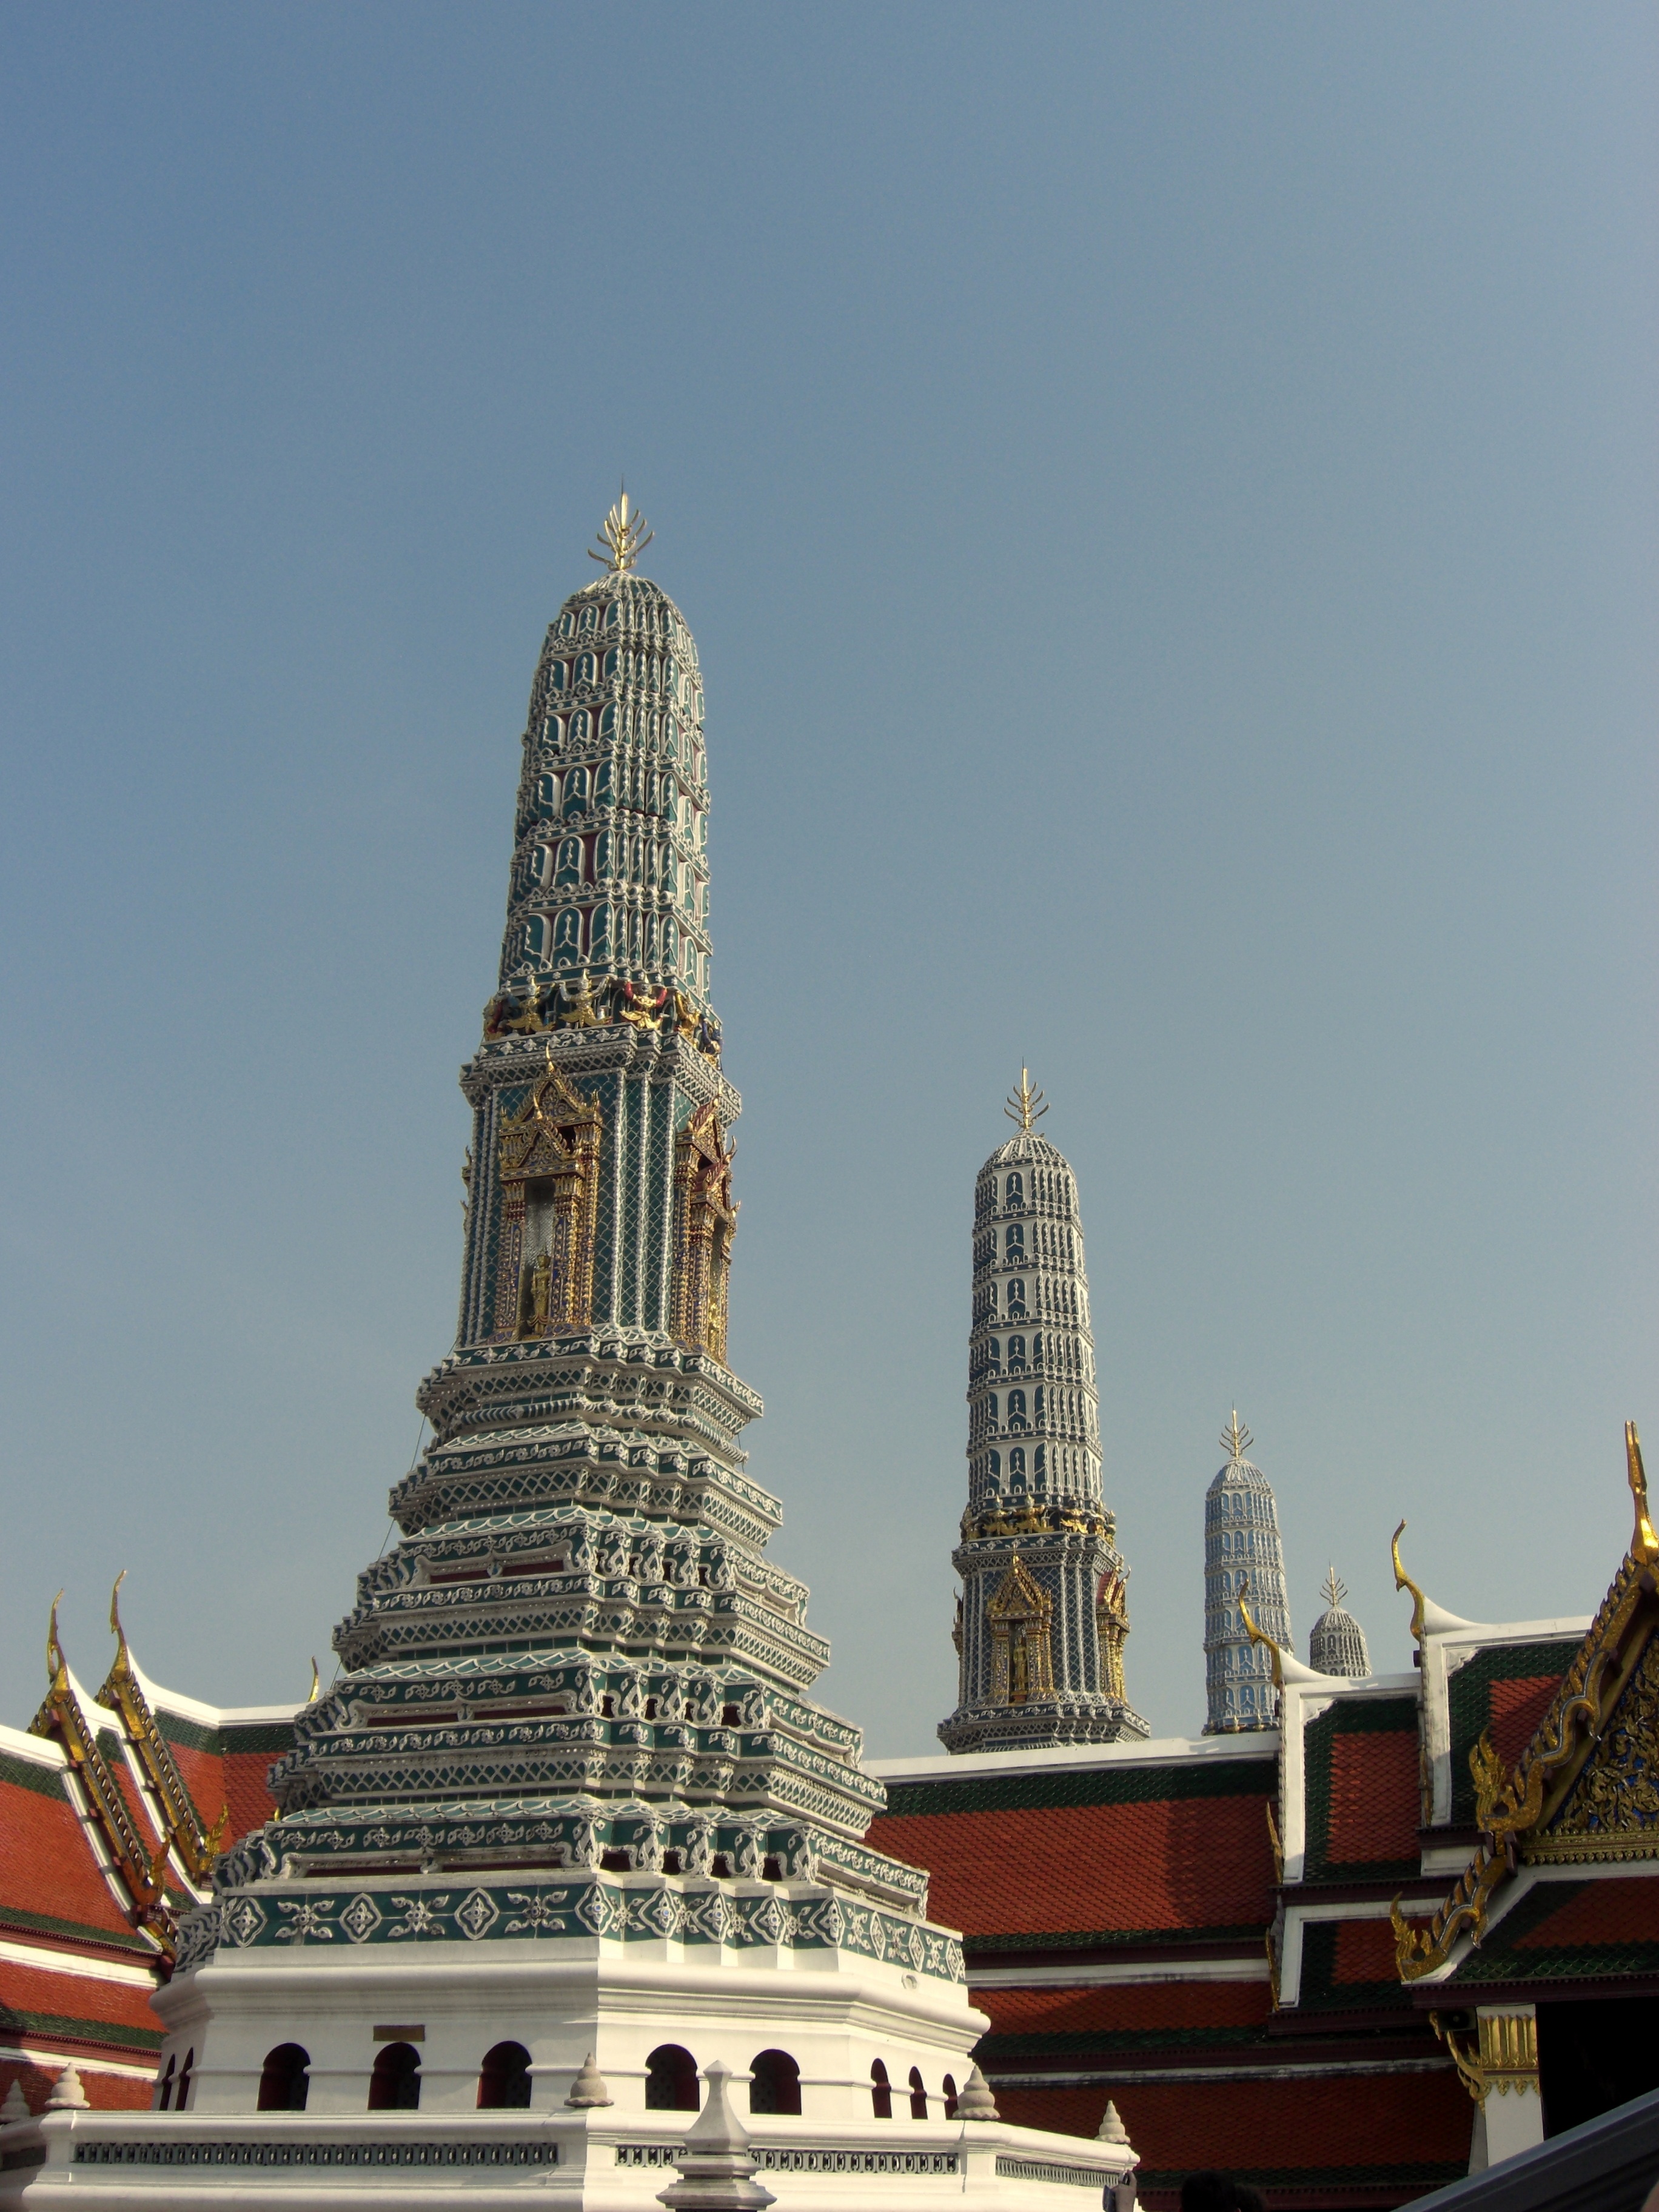
architecture, building, monument, decoration, tower, asia, landmark, tourism, place of worship, temple, spire, bangkok, wat, cupola, hindu temple, palais royal